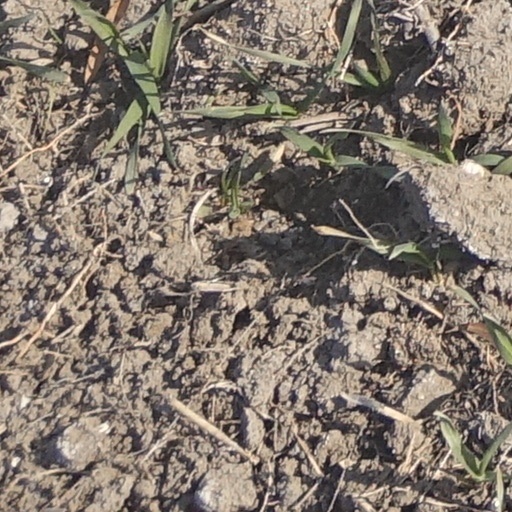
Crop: wheat